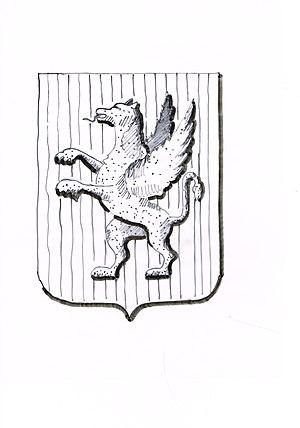
Dessin du blason du château de la Malle à St Brice Courcelles - Marne
Saint-Brice-Courcelles est une commune française située dans le département de la Marne, en région Grand Est.